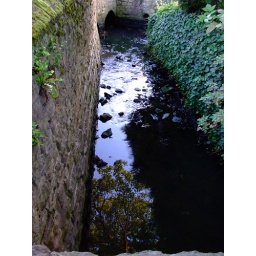
I spotted this reflection whilst looking over a bridge on a walk round Tickhill Duck Pond